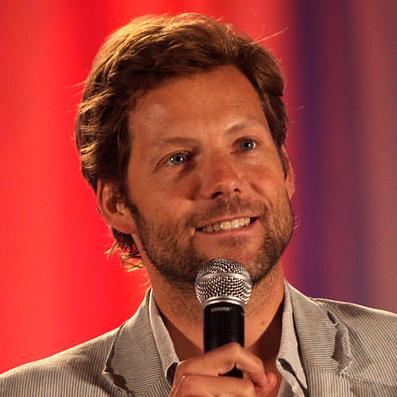
Age: 38